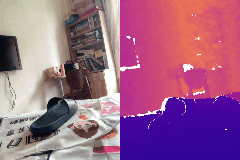
Label: shoe